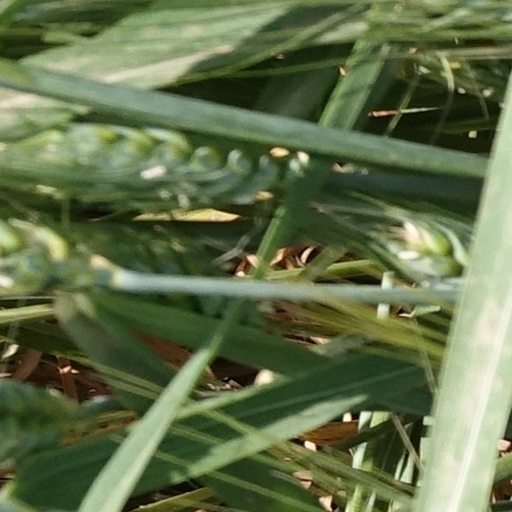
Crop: wheat